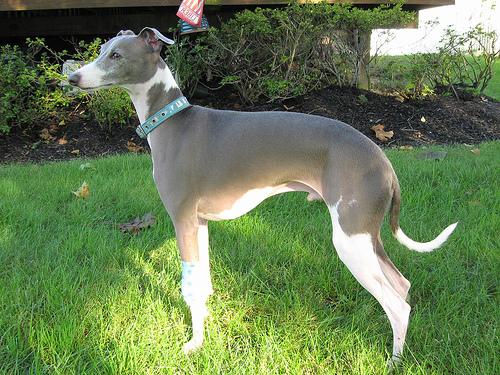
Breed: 238-n000099-Italian_greyhound